Old Man Willow

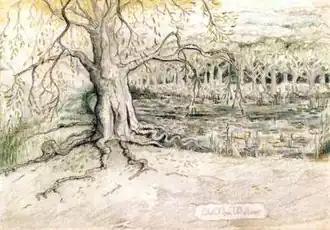
Historic drawing of the character

In J. R. R. Tolkien's fantasy "The Lord of the Rings", Old Man Willow is a malign tree-spirit of great age in Tom Bombadil's Old Forest, appearing physically as a large willow tree beside the River Withywindle, but spreading his influence throughout the forest. He is the first hostile character encountered by the Hobbits after they leave the Shire.